Gartcosh

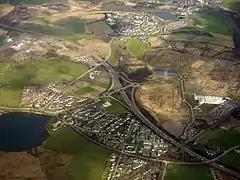
The M73 with Gartcosh in the foreground and Glenboig in the background.

North Lanarkshire Council have identified open space areas around Gartcosh and Glenboig as potential sites for a "Community Growth Area". This, in effect, means there is potential for up to 3000 homes to be built in Gartcosh and Glenboig, of which approximately 1800 are to be built in the Gartcosh area. At least 25% of this must be "affordable housing". Provisions will be made for infrastructure and amenities to support such a large development. Such a development will have significant impact on the local landscape with much of the green belt and farmland being developed into housing and retail areas.